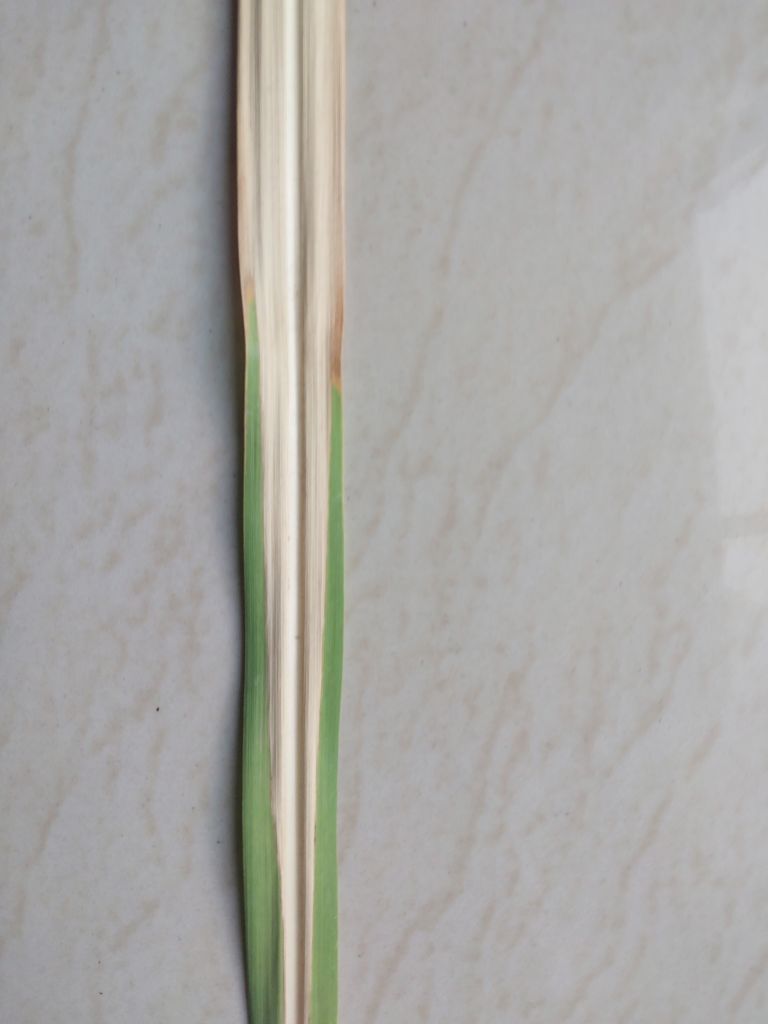
Label: Brown Spot